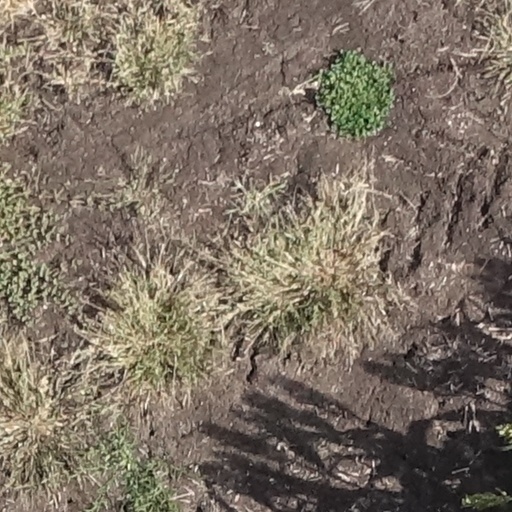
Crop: sorghum